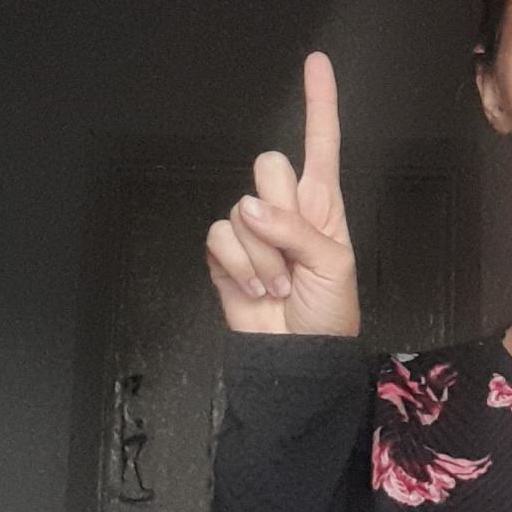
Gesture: one